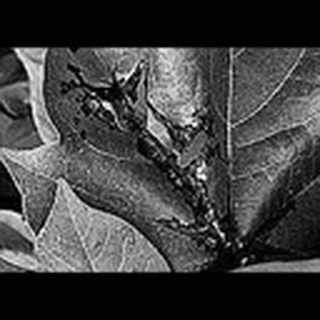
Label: cotton_bacterial_blight